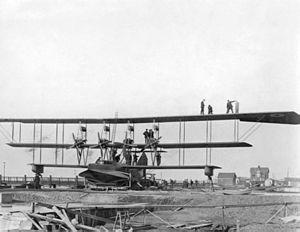
Le Curtiss Wanamaker Triplane, ou Curtiss Model T était un gros hydravion expérimental triplan quadrimoteur de la Première Guerre mondiale.